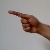
The image shows a hand gesture representing the letter 'G' in Indian Sign Language.